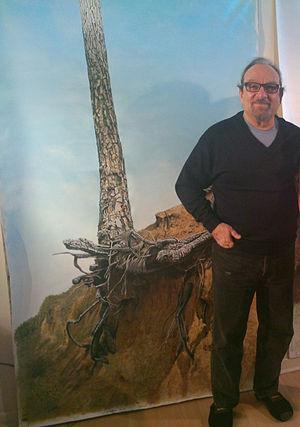
Le peintre Krikor Agopian avec l'une de ses toiles.
Krikor Agopian, né à Beyrouth au Liban le 14 décembre 1942, est un artiste canadien d'origine arménienne.